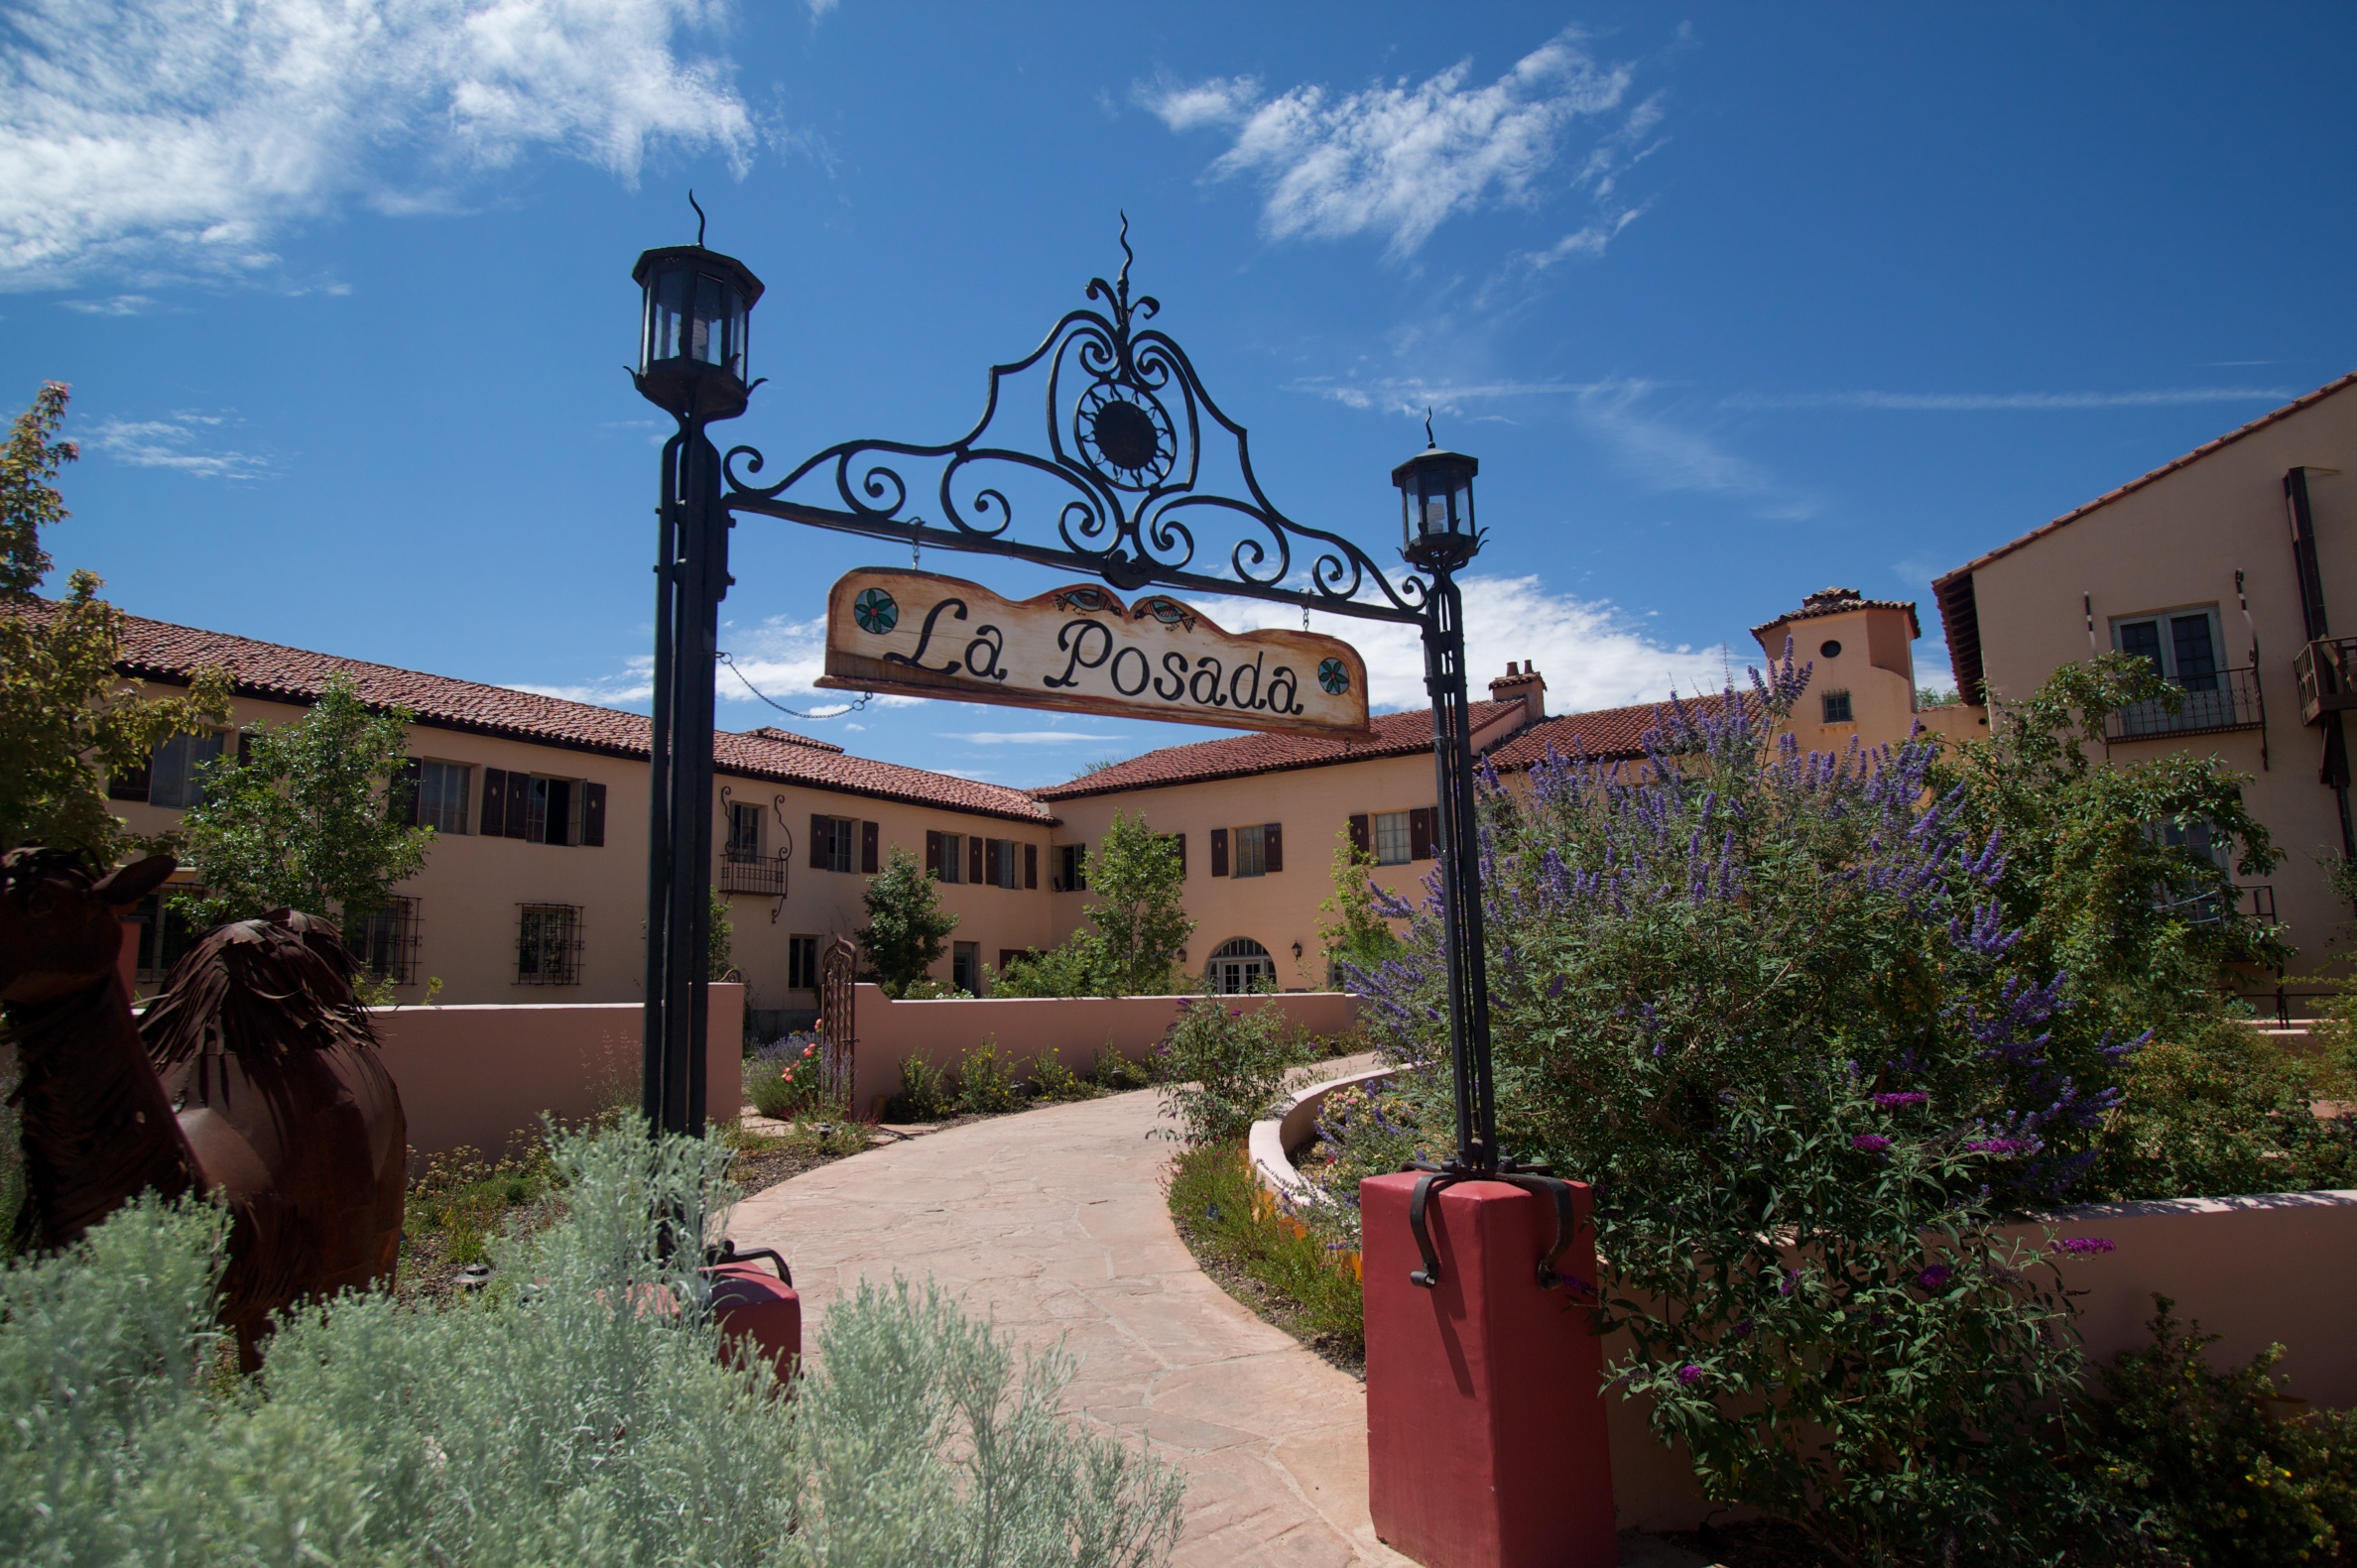
villa, mansion, house, town, building, home, vacation, village, property, tourism, resort, estate, hacienda, neighbourhood